Shan language

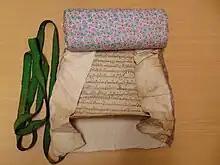
Shan paper manuscript bound with a patterned cotton cloth cover and a felt binding ribbon, Shan State, first half of the 20th century. British Library

Shan is the native language of the Shan people and is mostly spoken in Shan State, Myanmar. It is also spoken in pockets in other parts of Myanmar, in Northern Thailand, in Yunnan, in Laos, in Cambodia, in Vietnam and decreasingly in Assam and Meghalaya. Shan is a member of the Kra–Dai language family and is related to Thai. It has five tones, which do not correspond exactly to Thai tones, plus a sixth tone used for emphasis. The term Shan is also used for related Northwestern Tai languages, and it is called Tai Yai or Tai Long in other Tai languages. Standard Shan, which is also known as Tachileik Shan, is based on the dialect of the city of Tachileik.